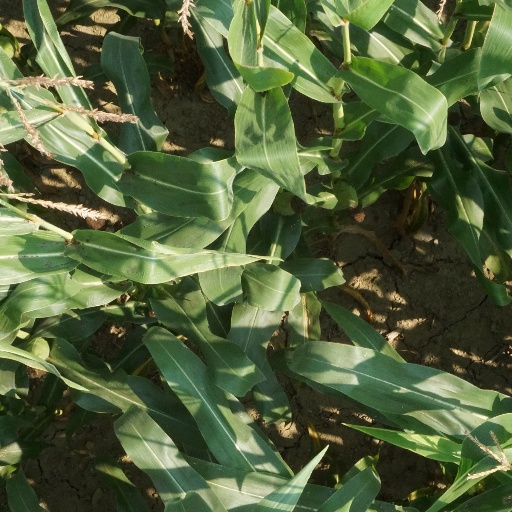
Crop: maize; corn